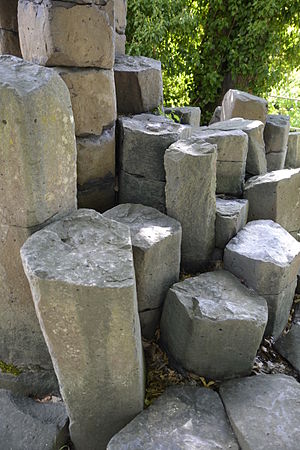
Naturparker i Tyskland / Naturparker
Naturparker i Tyskland er en liste over de 104 naturparker der er er oprettet i henhold til § 27 i Bundesnaturschutzgesetz. De omfatter omkring 25% af Tysklands areal.